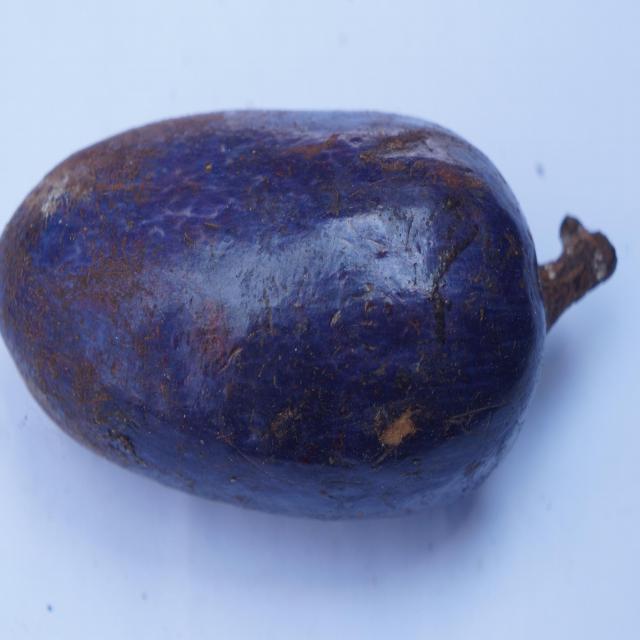
Plum grade: unaffected